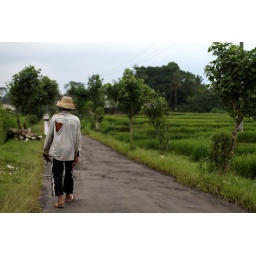
A farmer walking home after working in a rice paddy, Bali Indonesia